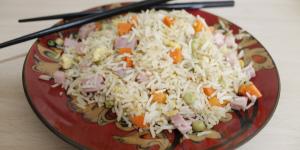
arroz tres delicias chino